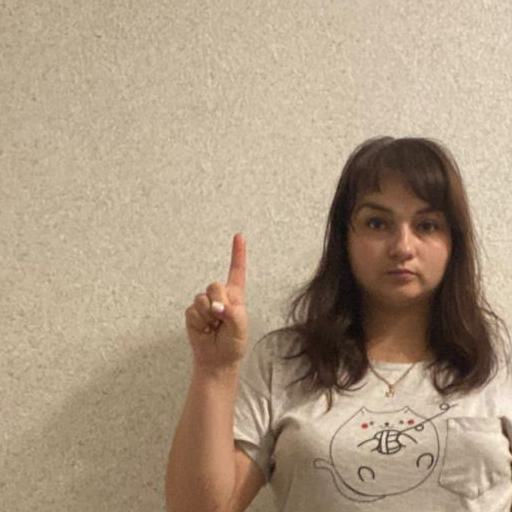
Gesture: one